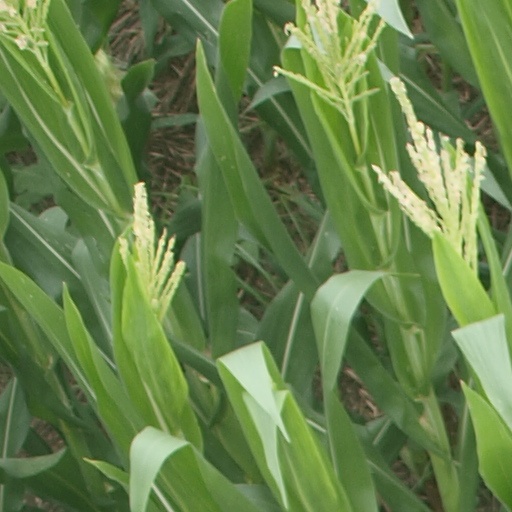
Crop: maize; corn